TAI Aksungur

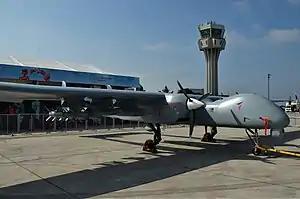
TAI Aksungur

The TAI Aksungur (previously known as Anka-2) is an unmanned combat aerial vehicle (UCAV) built by Turkish Aerospace Industries (TAI) for the Turkish Armed Forces. Using existing technology from the TAI Anka series of drones, it is the manufacturer's largest drone with payload capacity for mission-specific equipment. It is intended to be used for long-term surveillance, signals intelligence, maritime patrol missions, or as an unmanned combat aerial vehicle. TAI planned to integrate weapon packages and put the Aksungur into production in early 2020. The first unit was delivered to the Turkish Naval Forces on 20 October 2021.